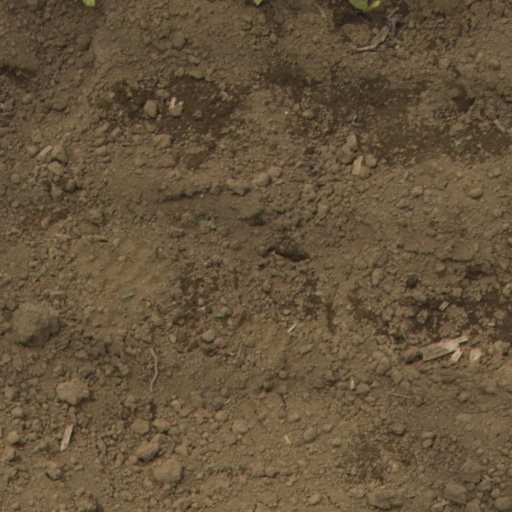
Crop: Jerusalem artichoke